Middleburg Heights, Ohio

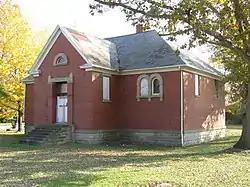
Old District 10 Schoolhouse

Middleburg Heights is part of the historic Connecticut Western Reserve, which the State of Connecticut "Reserved" for their own purposes when in 1786 Connecticut relinquished claim to some of its western lands and ceded them to the new Federal Government. The first European settlers to the area that became Middleburg Township were Jared Hickcox and his family. They were originally from Waterbury, Connecticut.